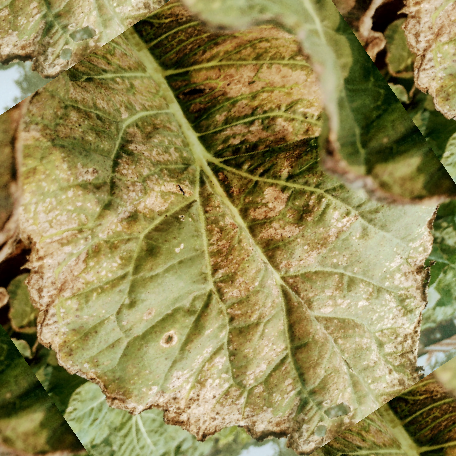
Label: Downy Mildew